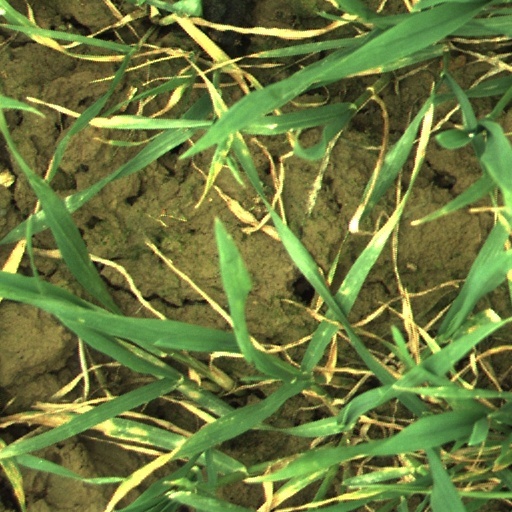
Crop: wheat